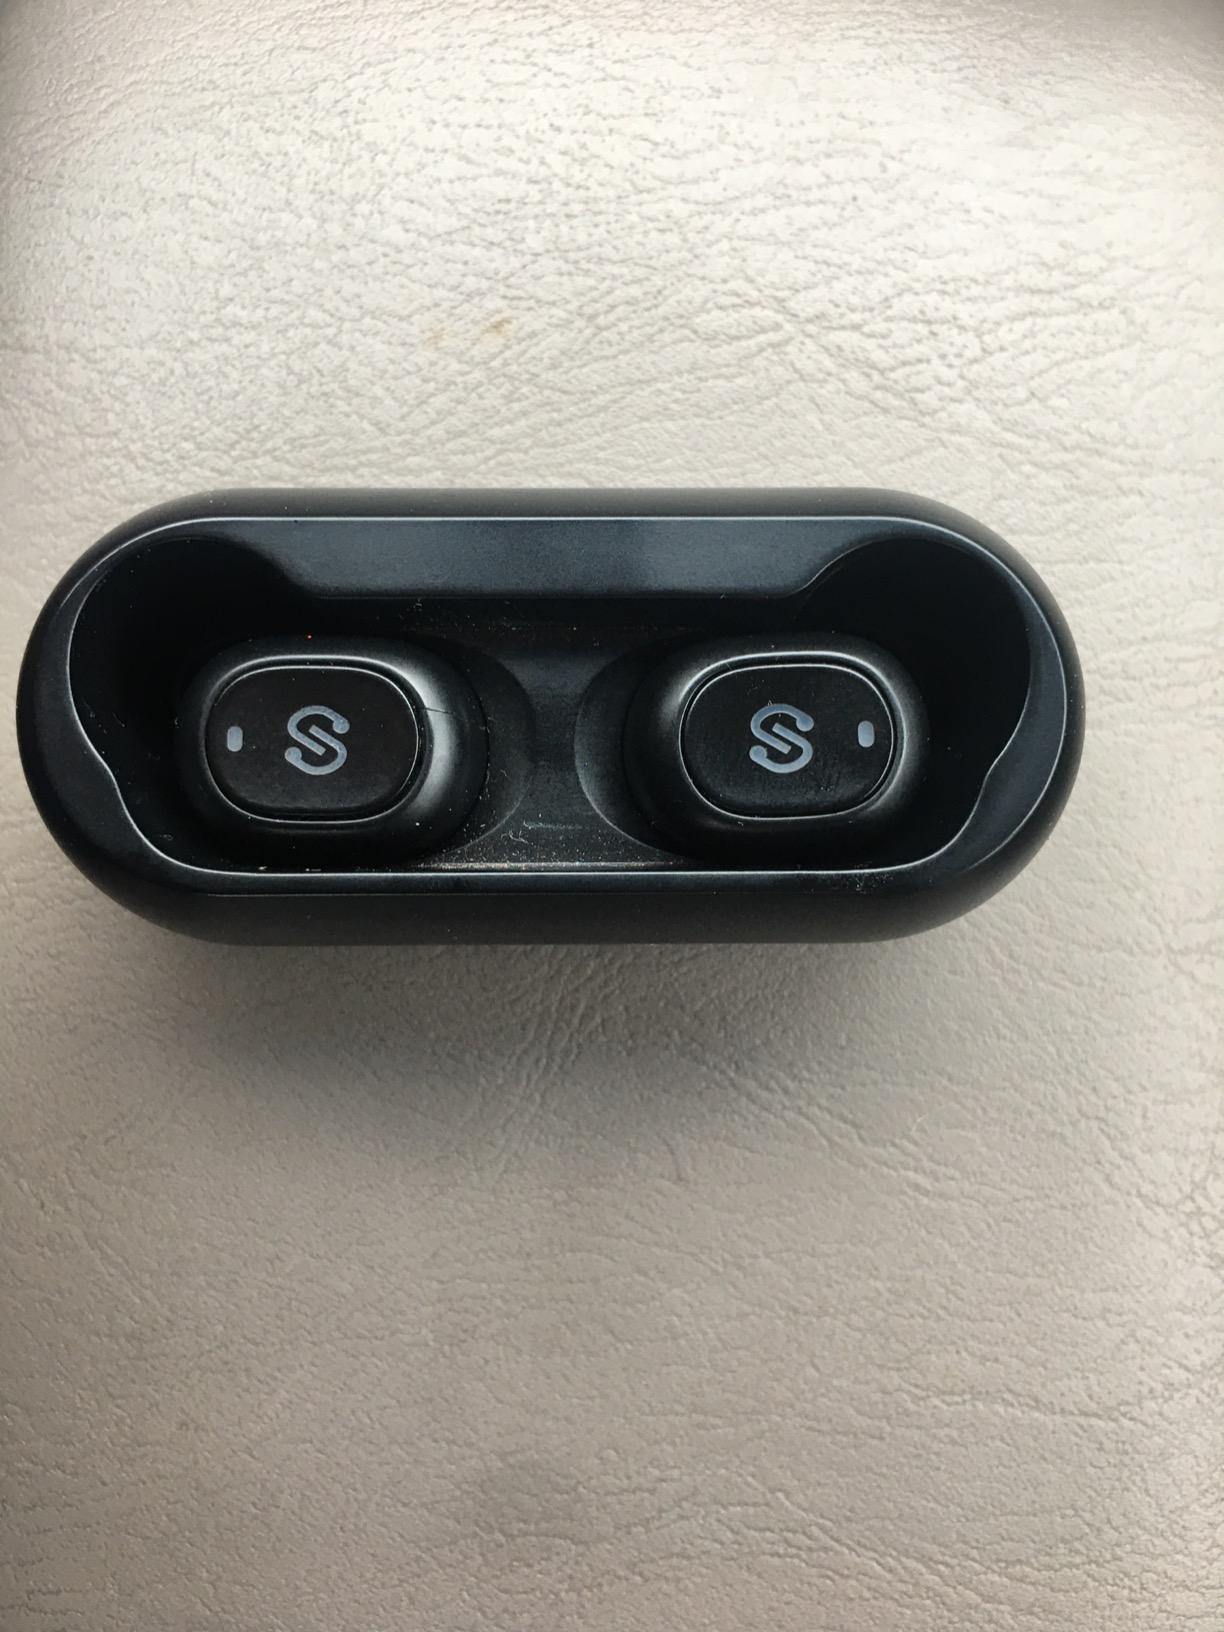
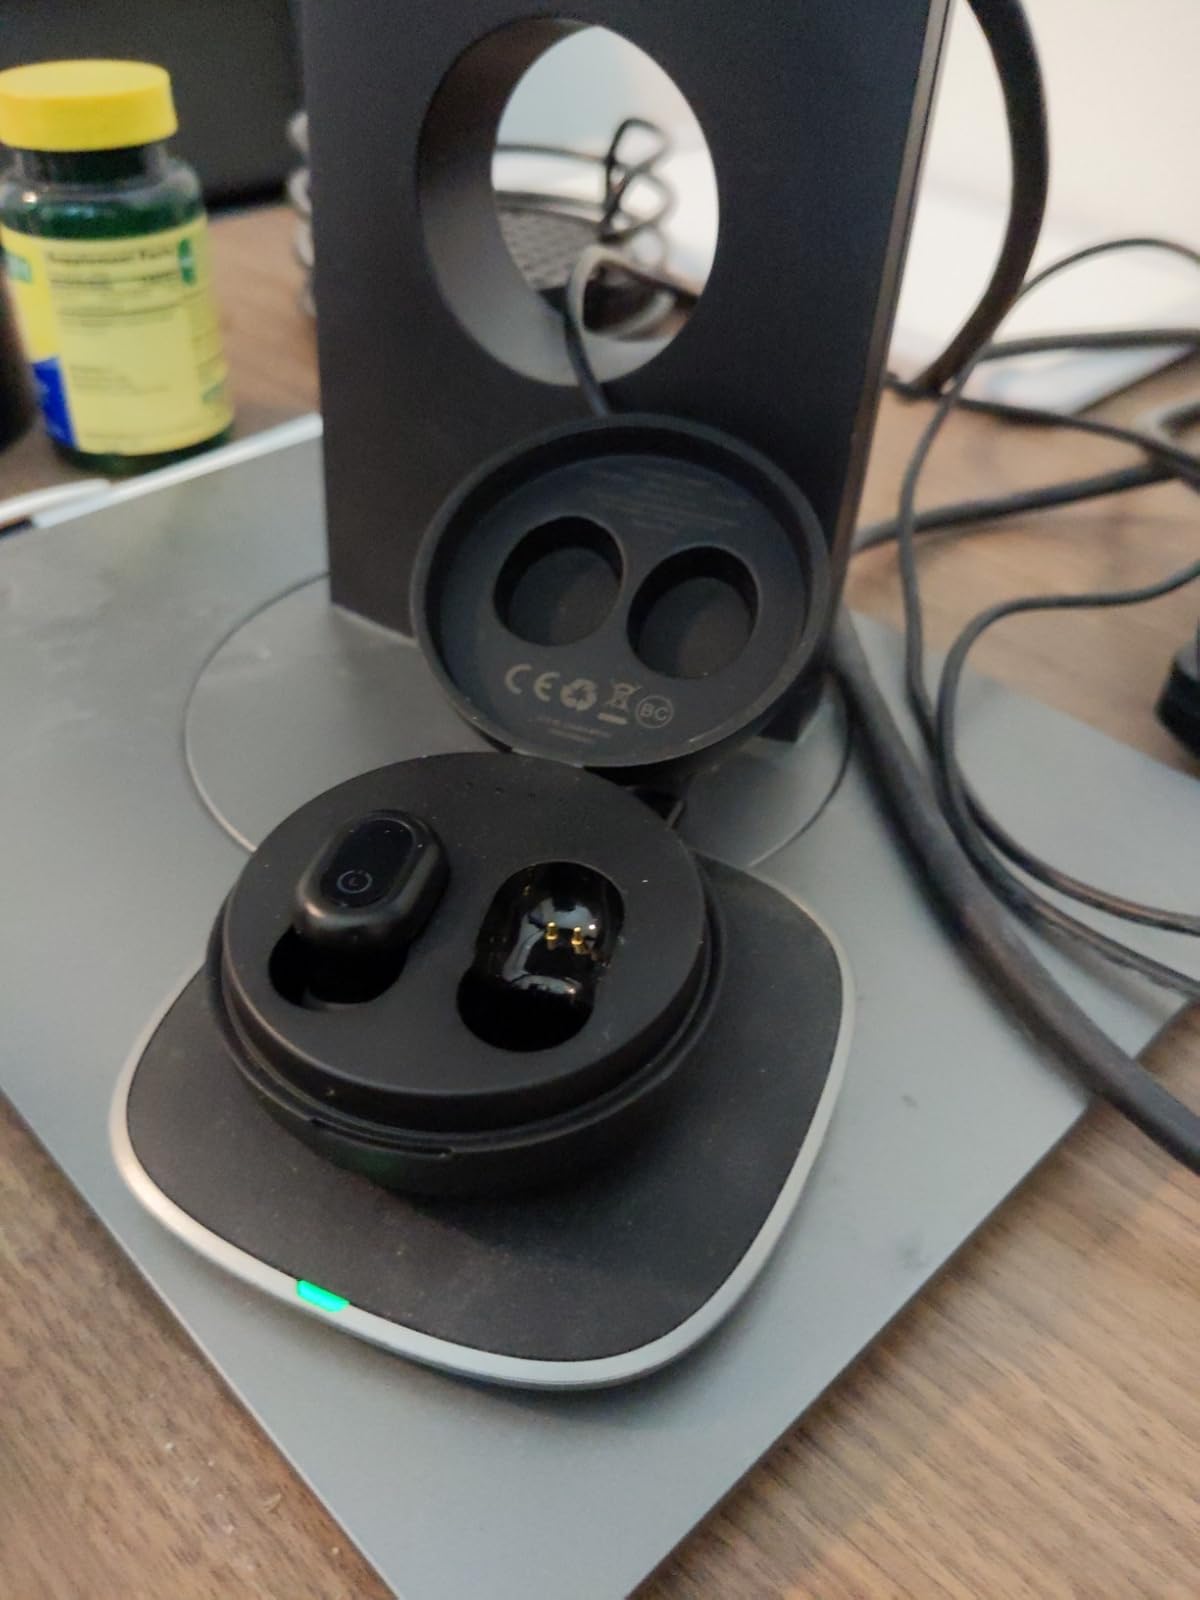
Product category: earbuds
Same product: no